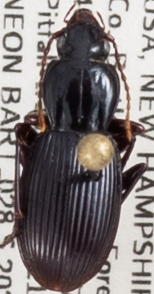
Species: Pterostichus tristis
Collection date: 2021-08-25 04:00:00
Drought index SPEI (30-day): -0.386
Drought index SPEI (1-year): -0.944
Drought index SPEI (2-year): -0.54